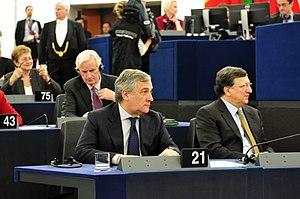
La motion de censure est le principal moyen dont dispose un parlement pour montrer sa désapprobation envers la politique du gouvernement et le forcer à démissionner, autrement dit pour témoigner de sa défiance envers le gouvernement en place. Elle doit être souvent présentée par une fraction précise de députés et adoptée à la majorité absolue des membres constituant la chambre.